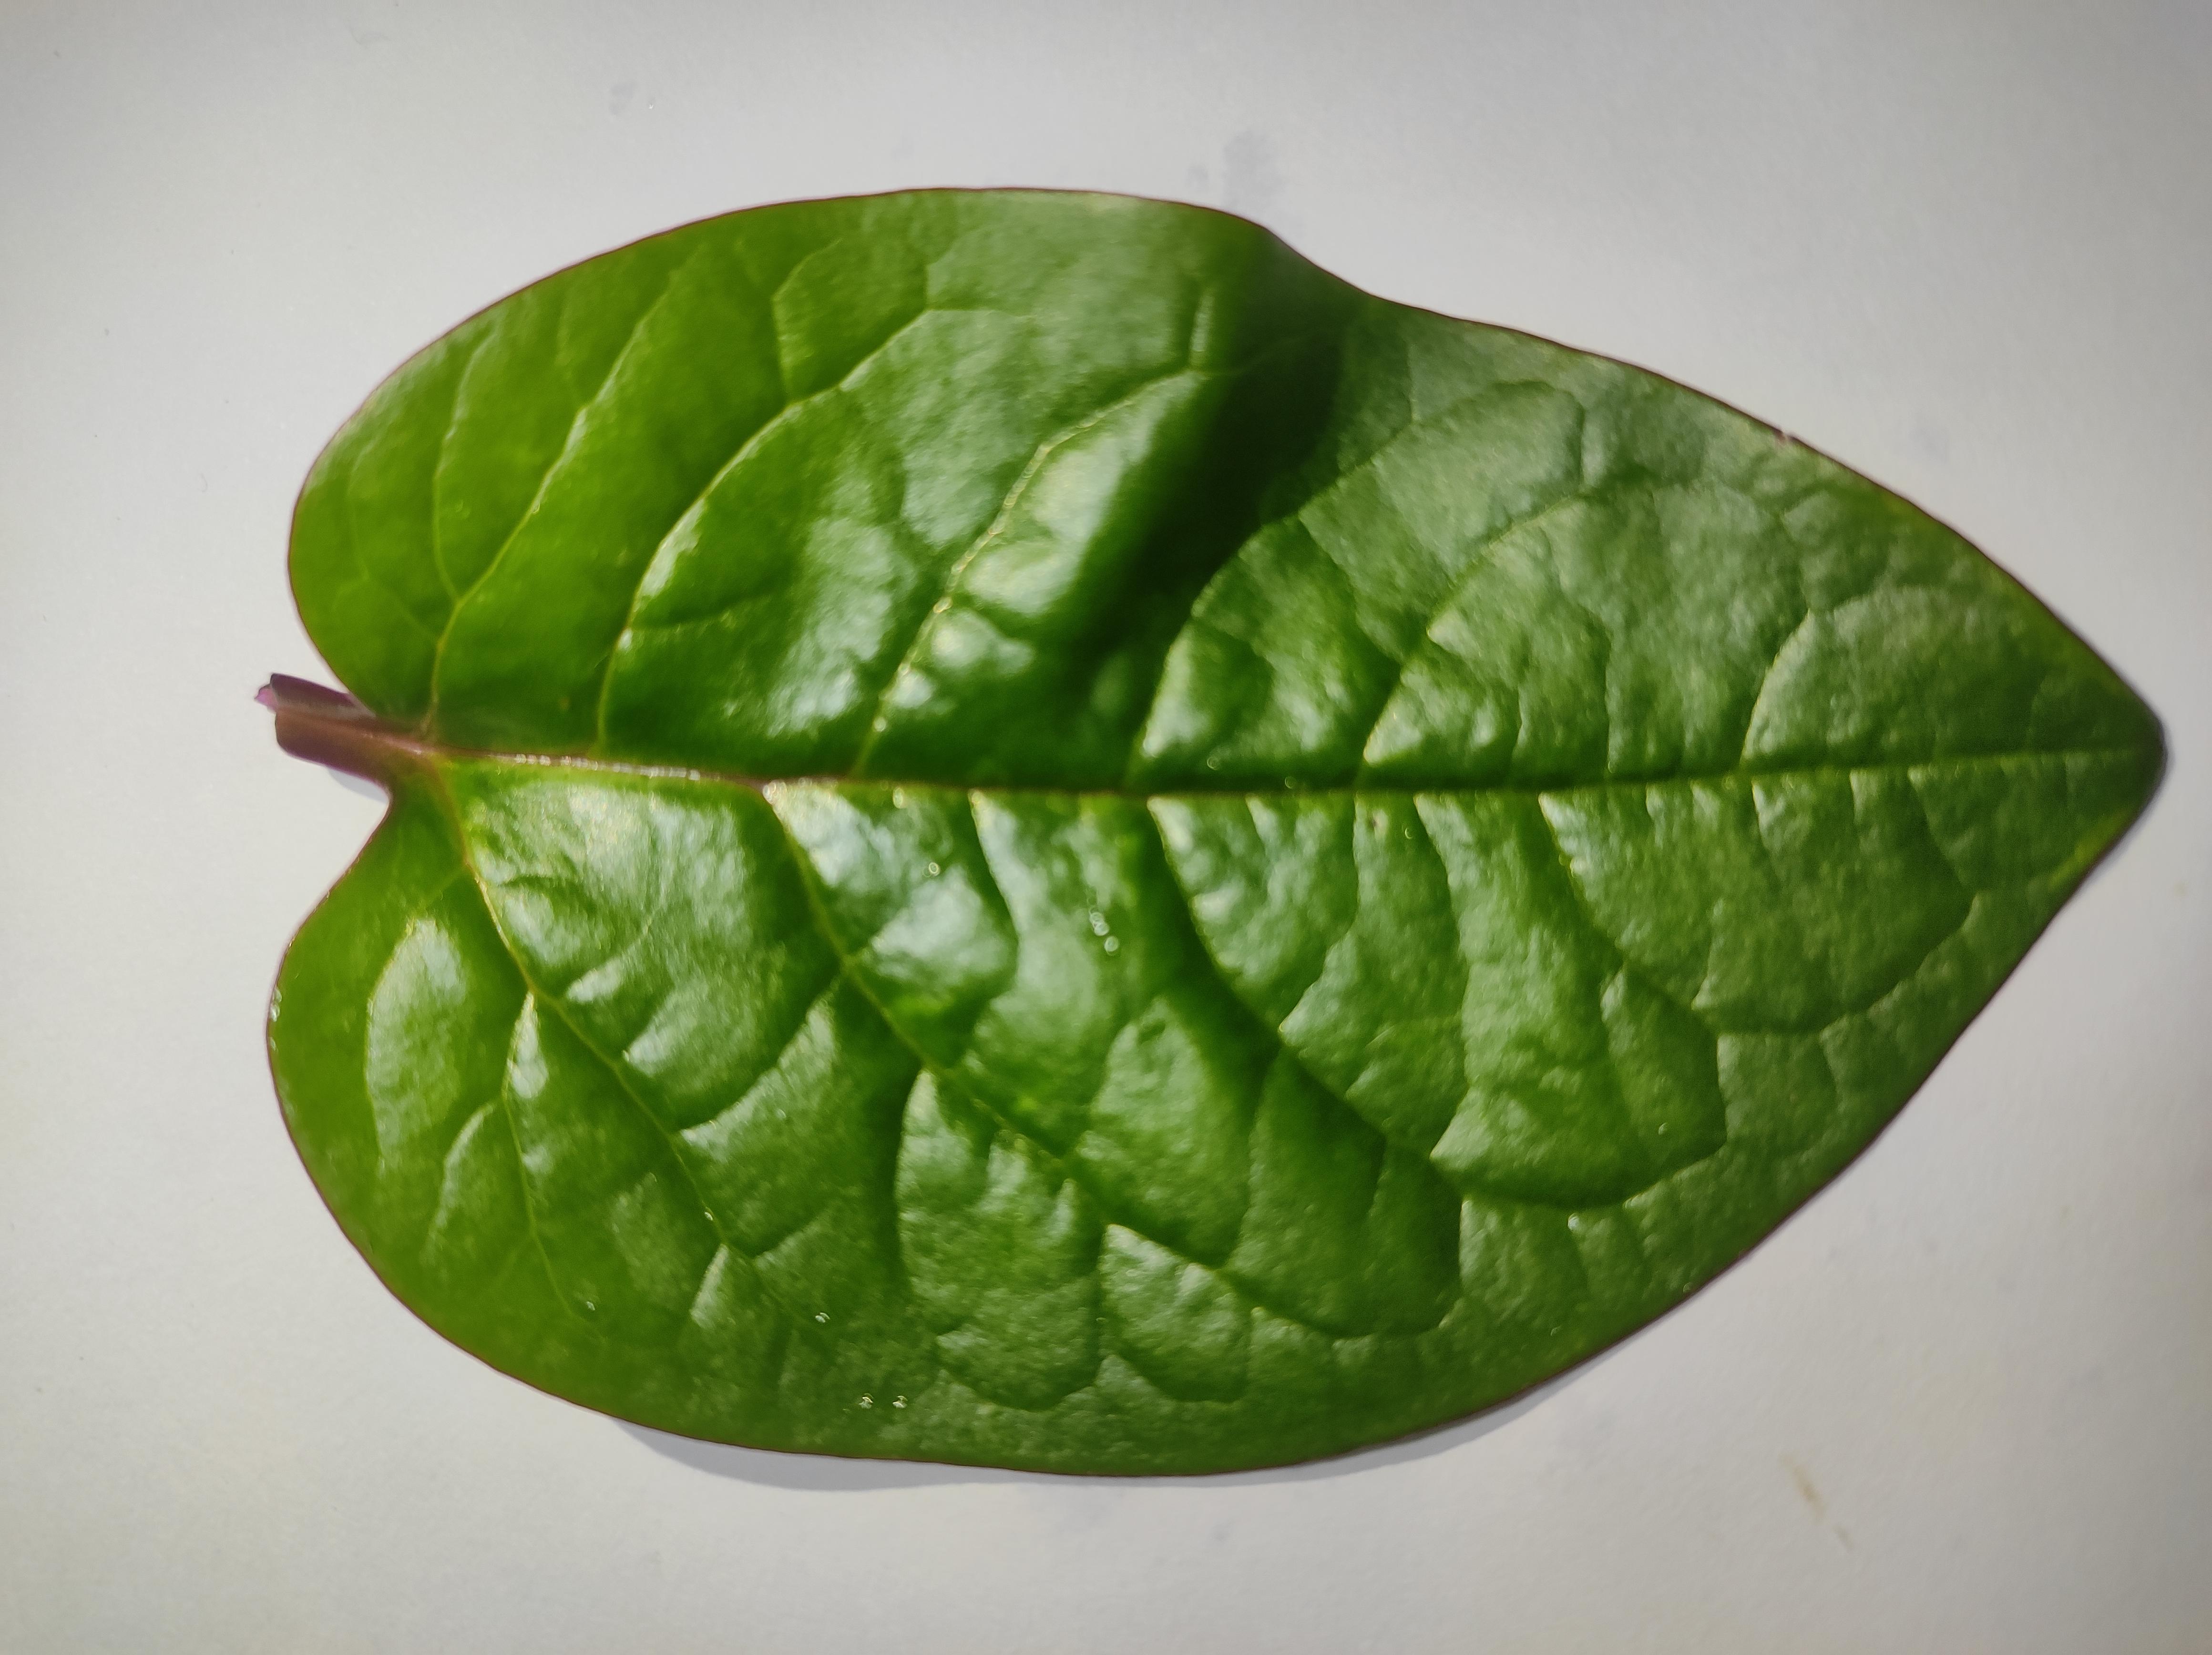
Label: healthy